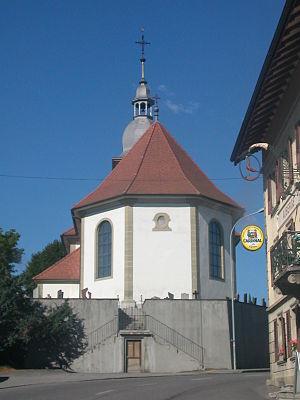
Église de Prez-vers-Noréaz